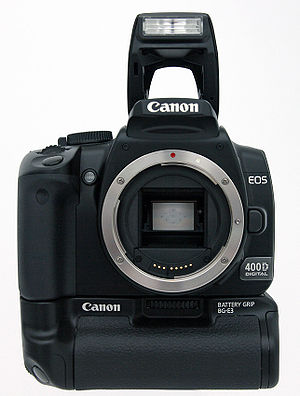
Canon EOS 400D
Canon EOS 400D forfra
Canon EOS 400D er et digitalt spejlreflekskamera for nybegyndere som er produceret af Canon. Kameraet blev introduceret 24. august 2006 og overtog forgængeren Canon EOS 350Ds plads.